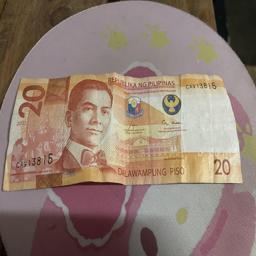
Label: 20_Old_Front